2008 Democratic Party presidential debates and forums

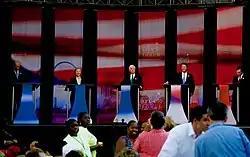
(from left to right) Biden, Clinton, Dodd, Edwards and Kucinich during the AFL–CIO Working Families Vote Presidential Forum (Obama and Richardson, whose podiums were to the left of Biden's, are not pictured)

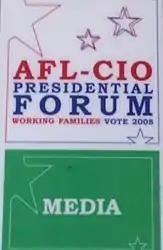
Media pass

The AFL–CIO Working Families Vote Presidential Forum was held at Soldier Field in Chicago, Illinois in front of approximately 15,000 union members and their families. The questions in the debate were to be used to determine if and whom the AFL–CIO would endorse in the Democratic primary. MSNBC host Keith Olbermann hosted the debate, which featured seven of the candidates. Mike Gravel was excluded because he failed to submit a written questionnaire by the August 6 deadline. Gravel claimed that the questionnaire "fell through the cracks" and requested to be invited to the debate anyway, which was rejected by the AFL–CIO. Questionnaires were also sent to Republicans but no candidates responded.